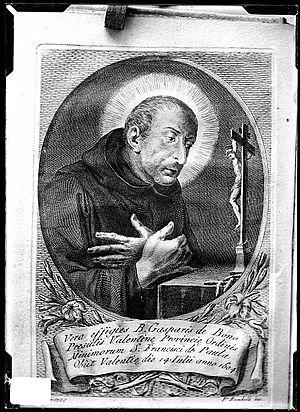
Gaspard de Bono est un religieux de l'ordre des Minimes, provincial de son ordre et reconnu bienheureux par l'Église catholique.
Cette liste de saints concerne les saints et les bienheureux, reconnus comme tels par l'Église catholique, ayant vécu au XVIIᵉ siècle.